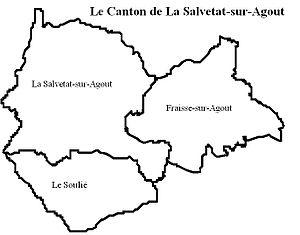
Le canton de La Salvetat-sur-Agout est une ancienne division administrative française située dans le département de l'Hérault, dans l'Arrondissement de Béziers.